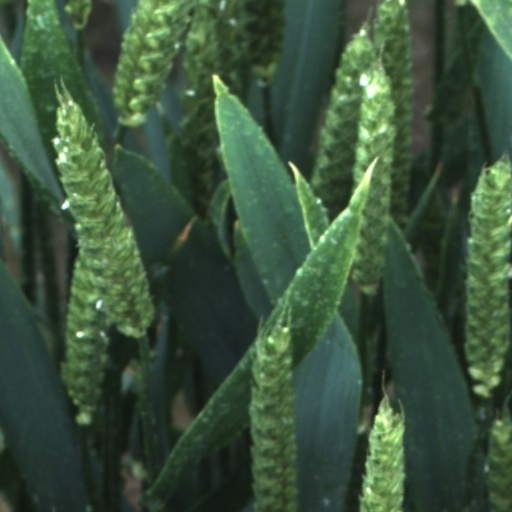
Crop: wheat